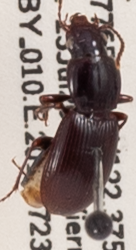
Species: Pterostichus pumilus
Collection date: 2019-07-23
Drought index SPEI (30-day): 0.51
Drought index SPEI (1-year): -2.09
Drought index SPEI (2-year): -2.09